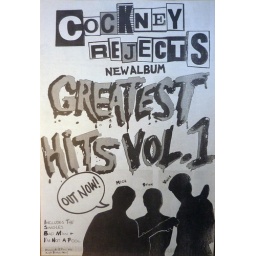
Spaghetti hoops on toast and a cup of tea around Gary Rhodes house every lunch time :)